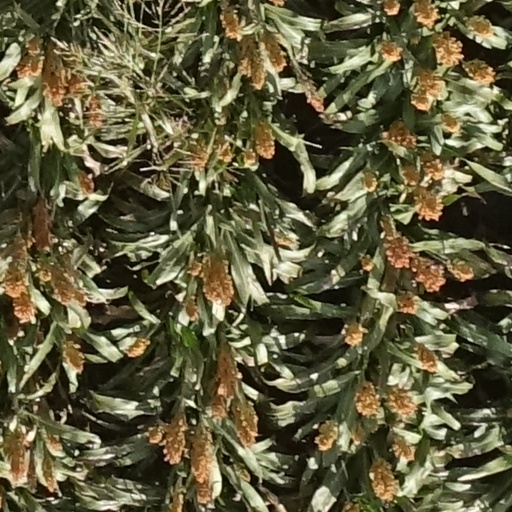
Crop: sorghum